Rovshan Almuradly

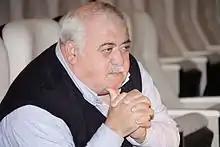

Rovshan Almuradly (19 April 1954 – 2 April 2019) was an Azerbaijani film director, screenwriter and actor.